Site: brandenburg
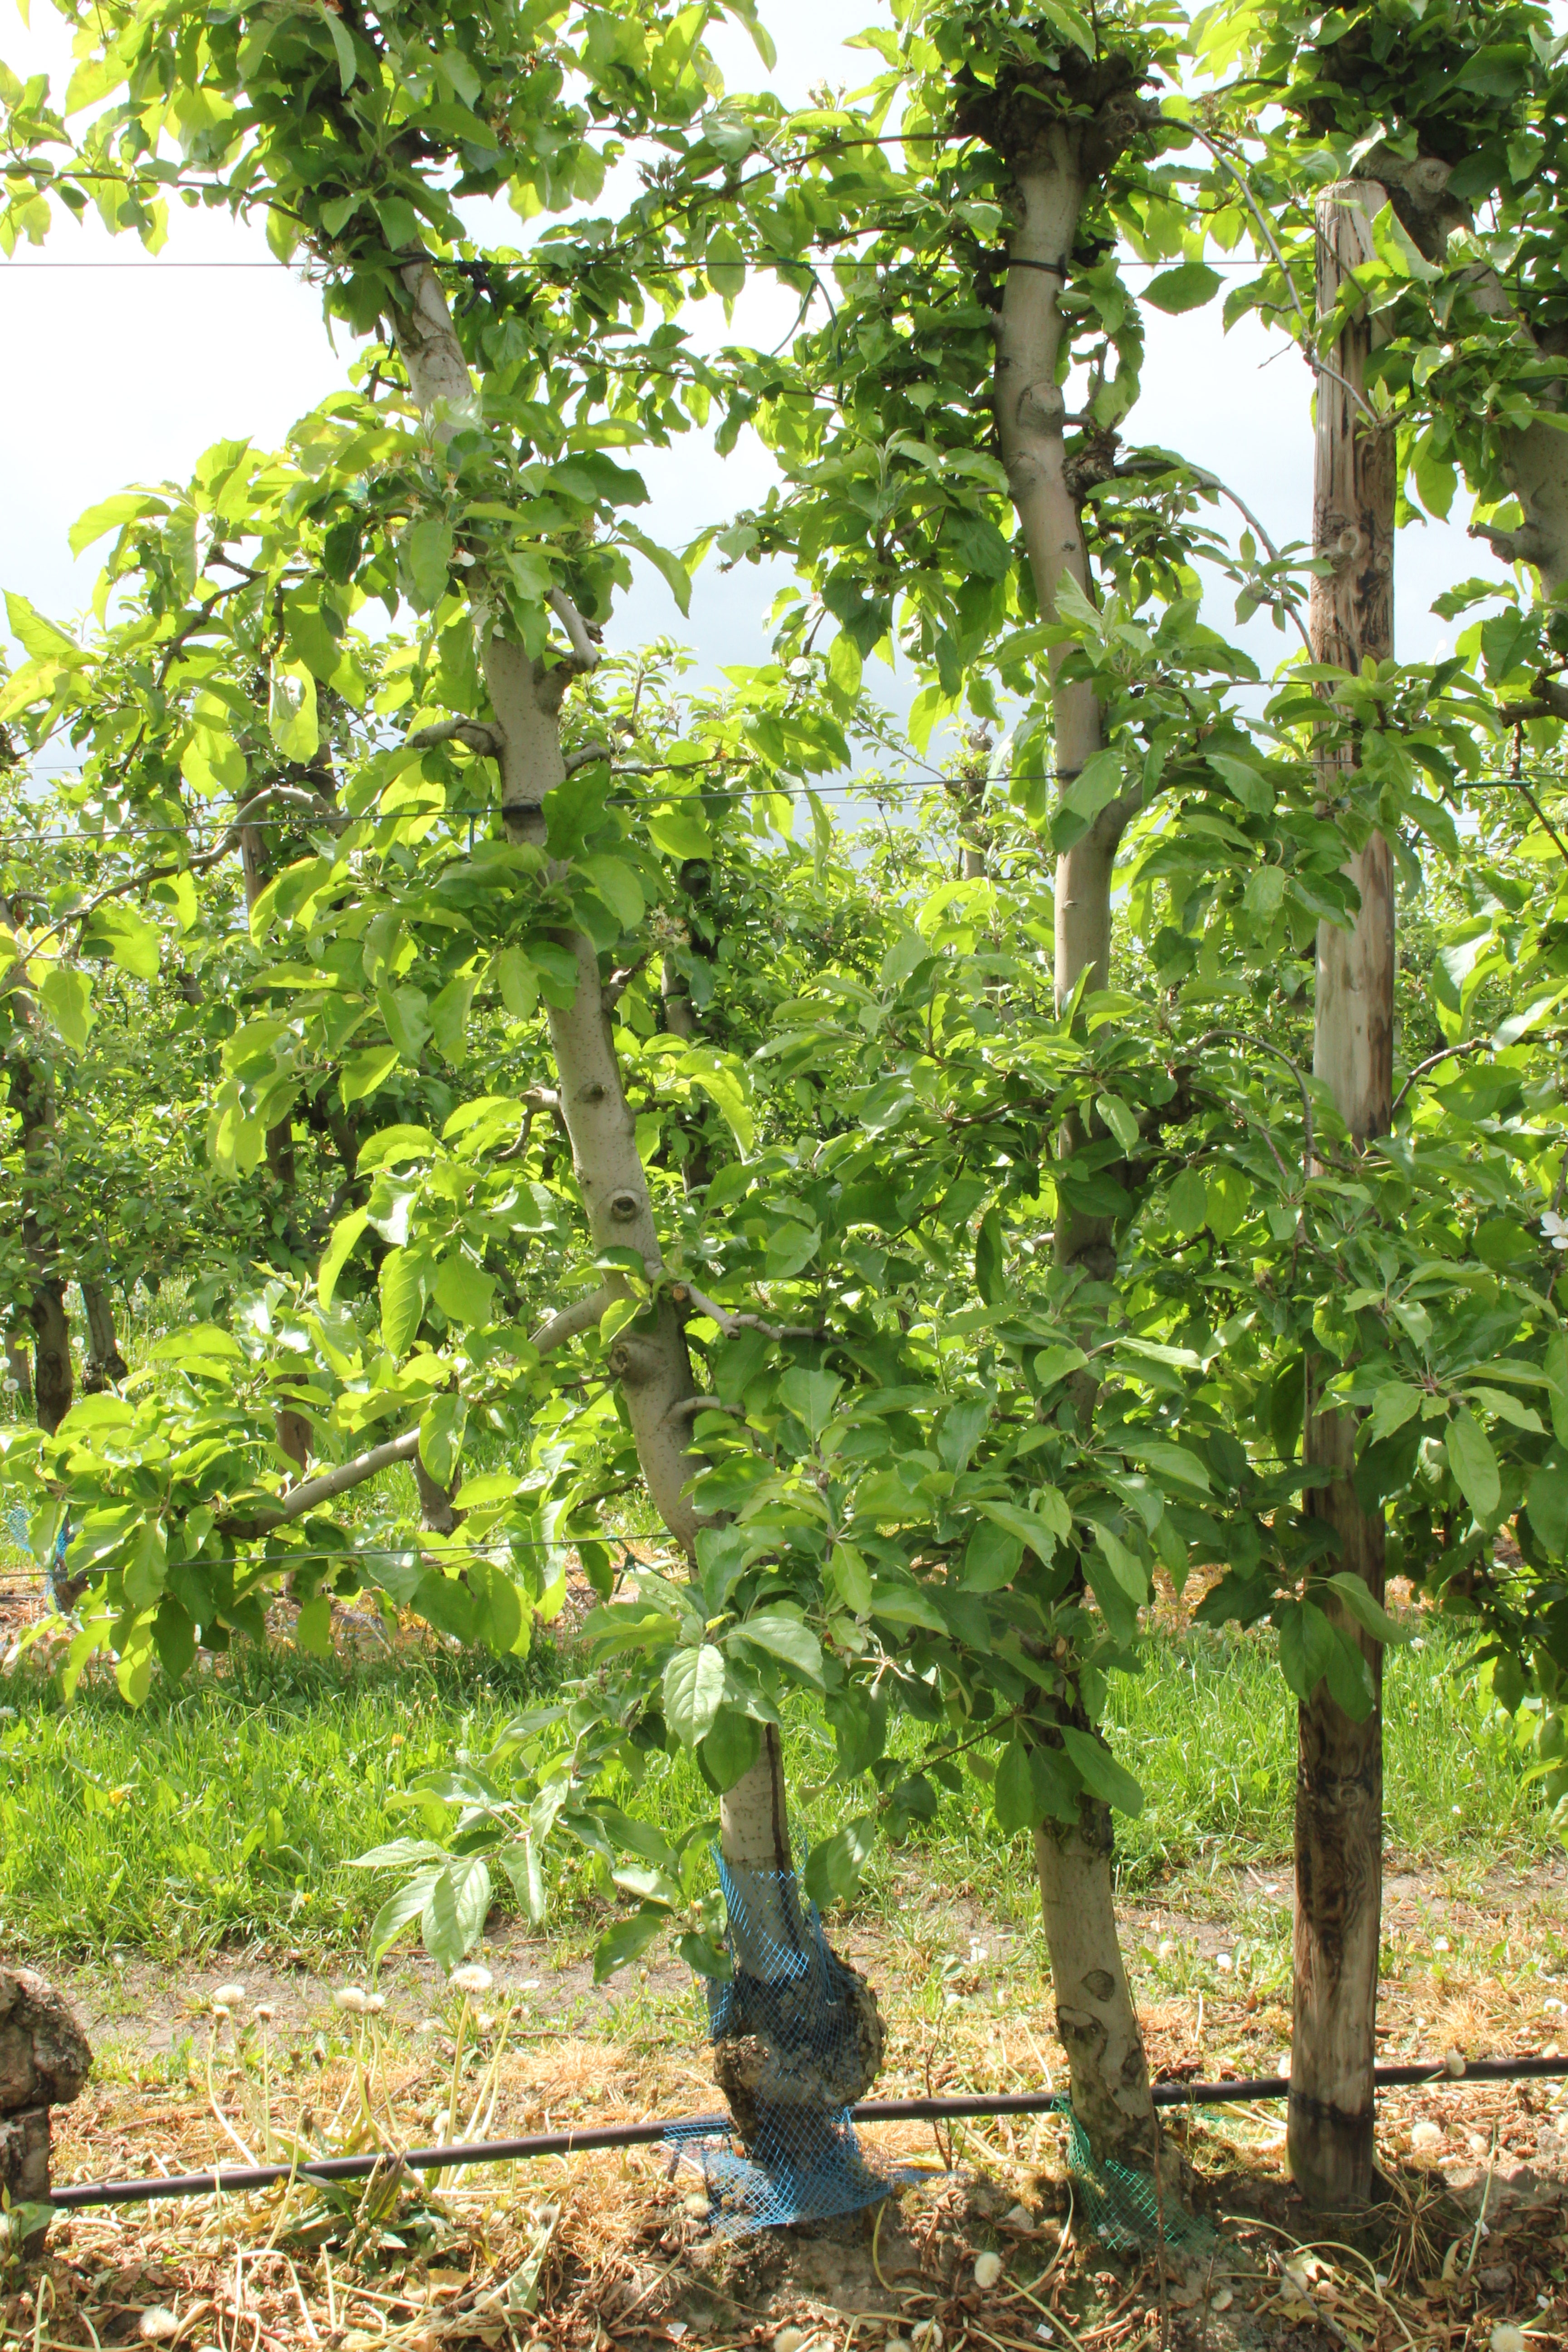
Growth stage (BBCH 67): Flowering